Guido Panciroli

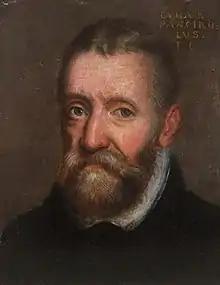
Guido Panciroli – Oil painting, an artist in the circle of Tintoretto

Guido Panciroli or Pancirolli (17 April 1523 – 5 March 1599) was a sixteenth-century Italian antiquarian, historian, jurist and law professor at Ferrara, Padua and Turin. In his time he was renowned as a legal scholar, teaching students who came from all around Europe. Posthumously, he was well known for his innovative comparative survey, "Rerum memorabilium, iam olim deperditarum", that brought attention to the loss of knowledge since the ancient world.